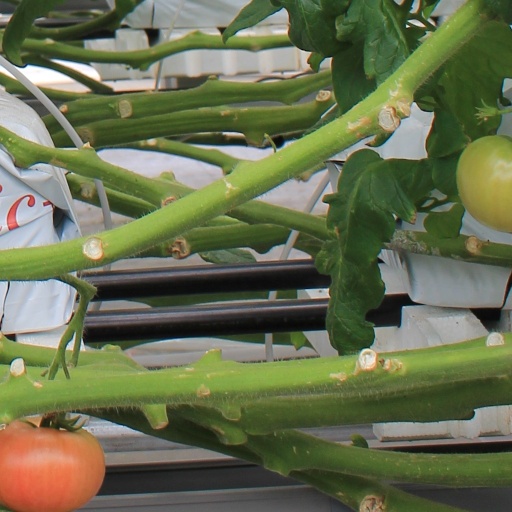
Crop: tomato